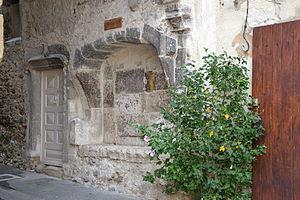
Banc de justice d'Espeluche
Espeluche est une commune française située dans le département de la Drôme, en région Auvergne-Rhône-Alpes.